Elaine Schuster

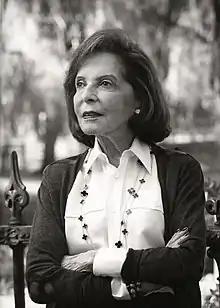
Schuster photographed by Bill Brett

Elaine M. Schuster (April 5, 1932 – August 1, 2022) was an American philanthropist, diplomat, civic leader, and Democratic Party activist.